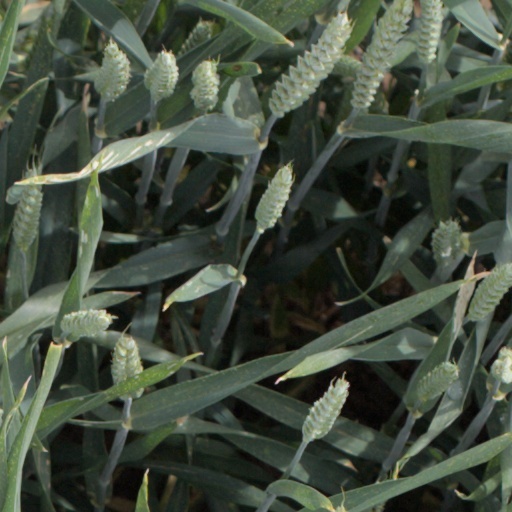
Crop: wheat